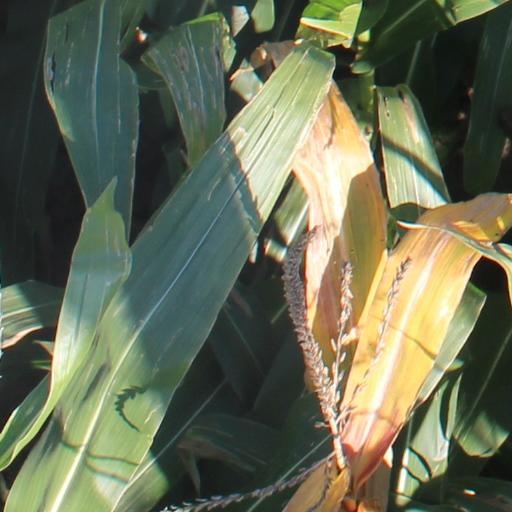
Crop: maize; corn